Dual gauge

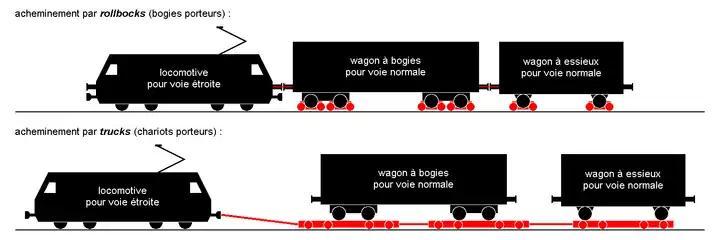
Rollbocks compared to transporter wagons

In some places, the dimensions of two gauges needing to be collocated are too close to allow a three-rail configuration – for example: